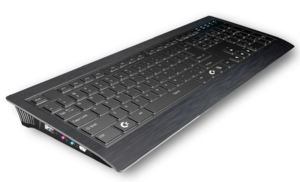
Commodore Business Machines Ltd est une société d'électronique d'origine américaine qui s'est rendue célèbre pour ses calculatrices électroniques et ses micro-ordinateurs jusqu'en 1994. Après une brève réapparition sur le marché des PC de jeu en 2007, la marque est acquise sous licence en 2010 par deux jeunes entrepreneurs pour devenir Commodore USA en Floride, jusqu'en 2013. Le 26 décembre 2014, deux entrepreneurs italiens rachètent les droits et raniment CBM à Londres, pour la fabrication de téléphones mobiles.